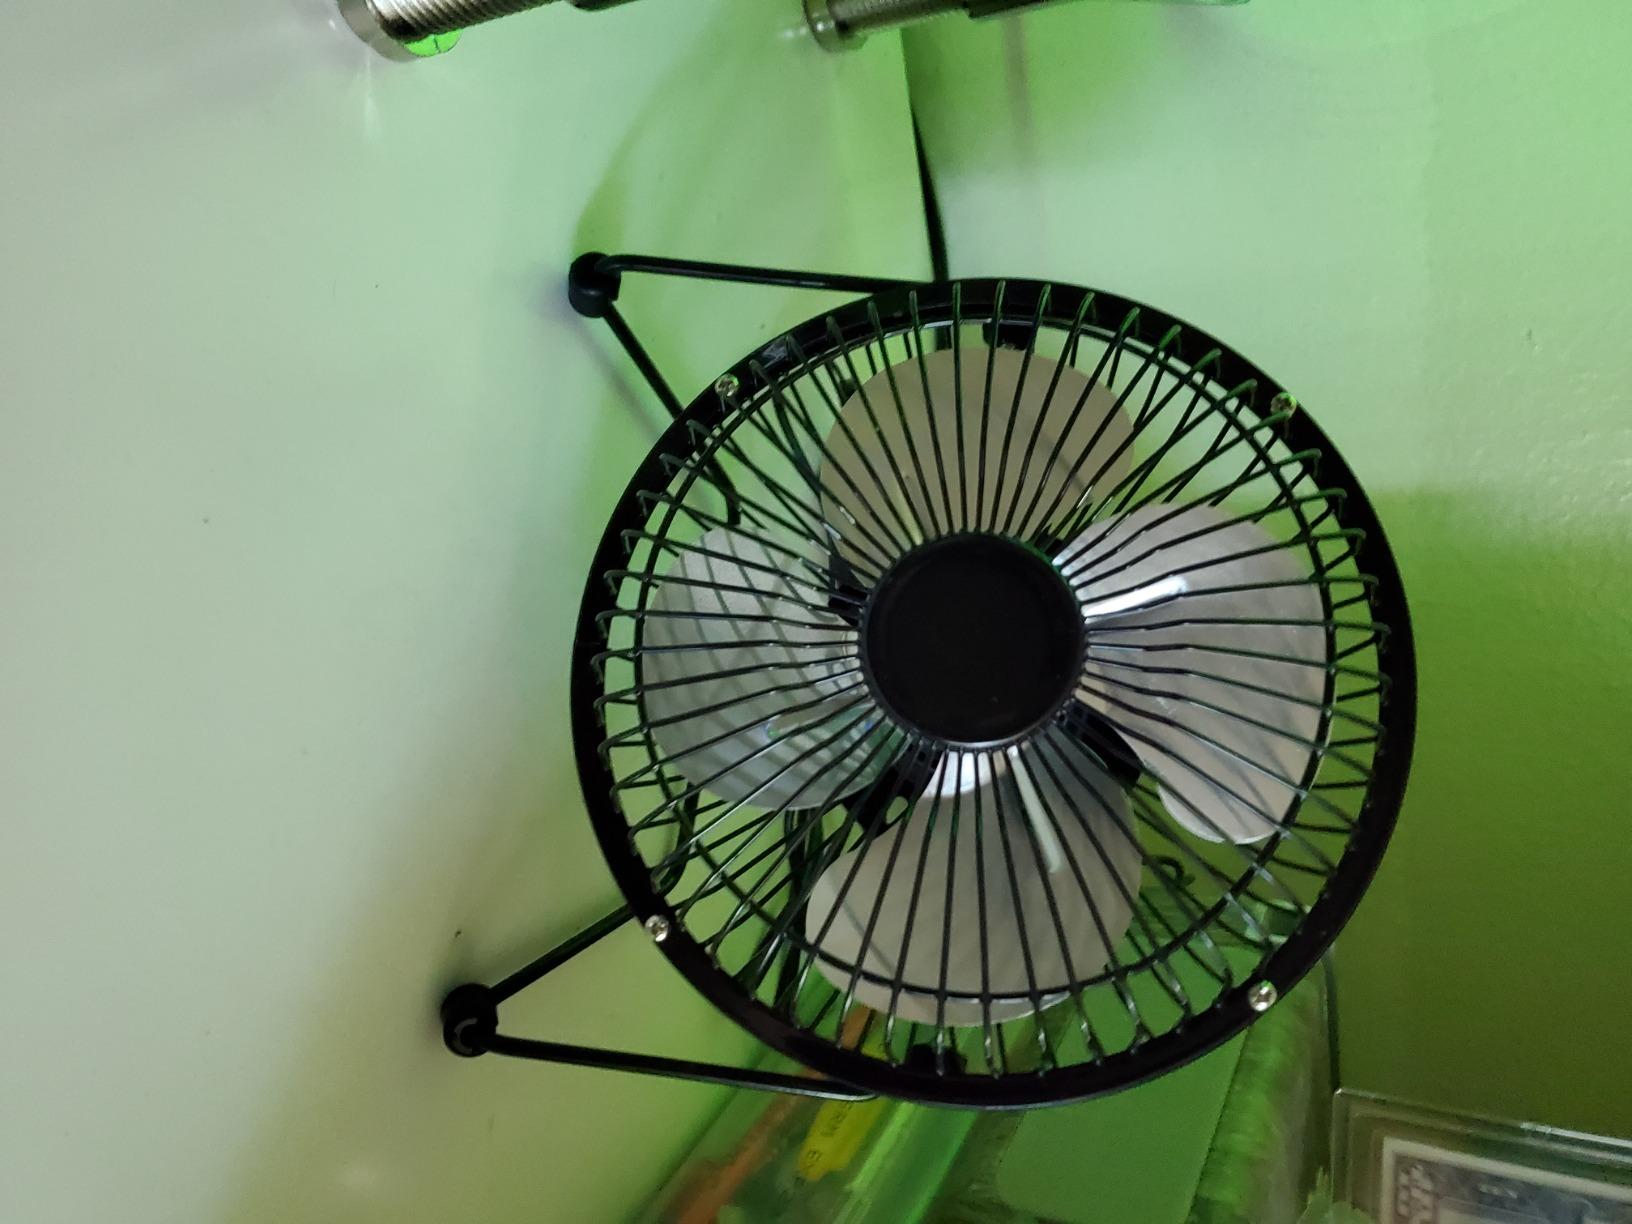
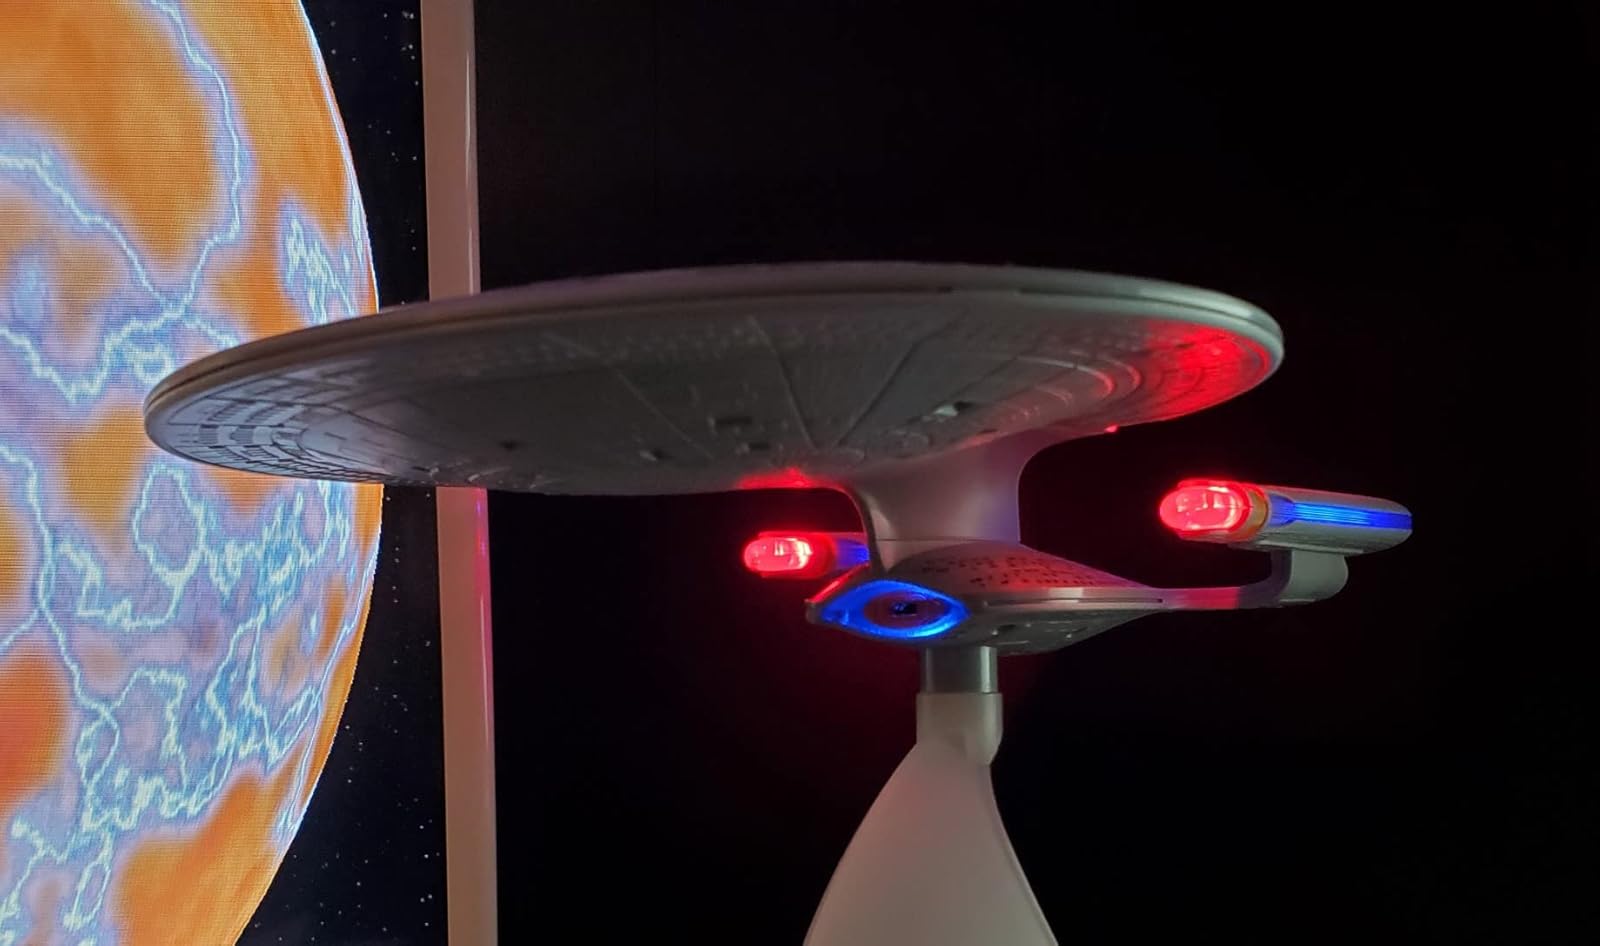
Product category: fan
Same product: no